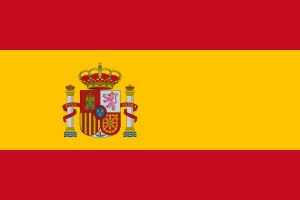
Spaniens flag
Spaniens flag